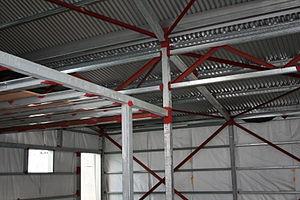
Dans le monde de la construction, la superstructure d'un bâtiment regroupe l'ensemble des organes situés au-dessus de terre et composant l'ouvrage, c'est-à-dire les poteaux, les voiles, les poutres, les consoles ou encore les planchers.